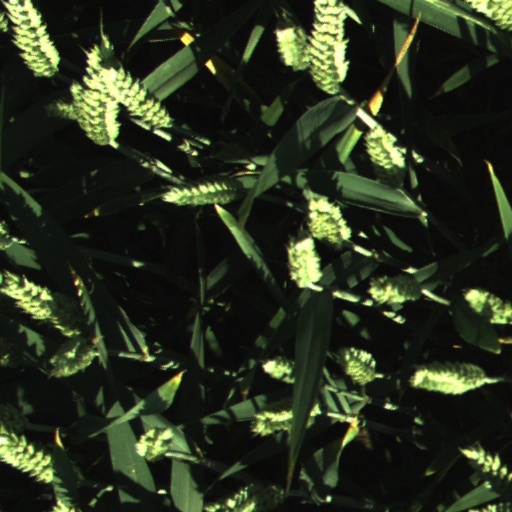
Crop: wheat